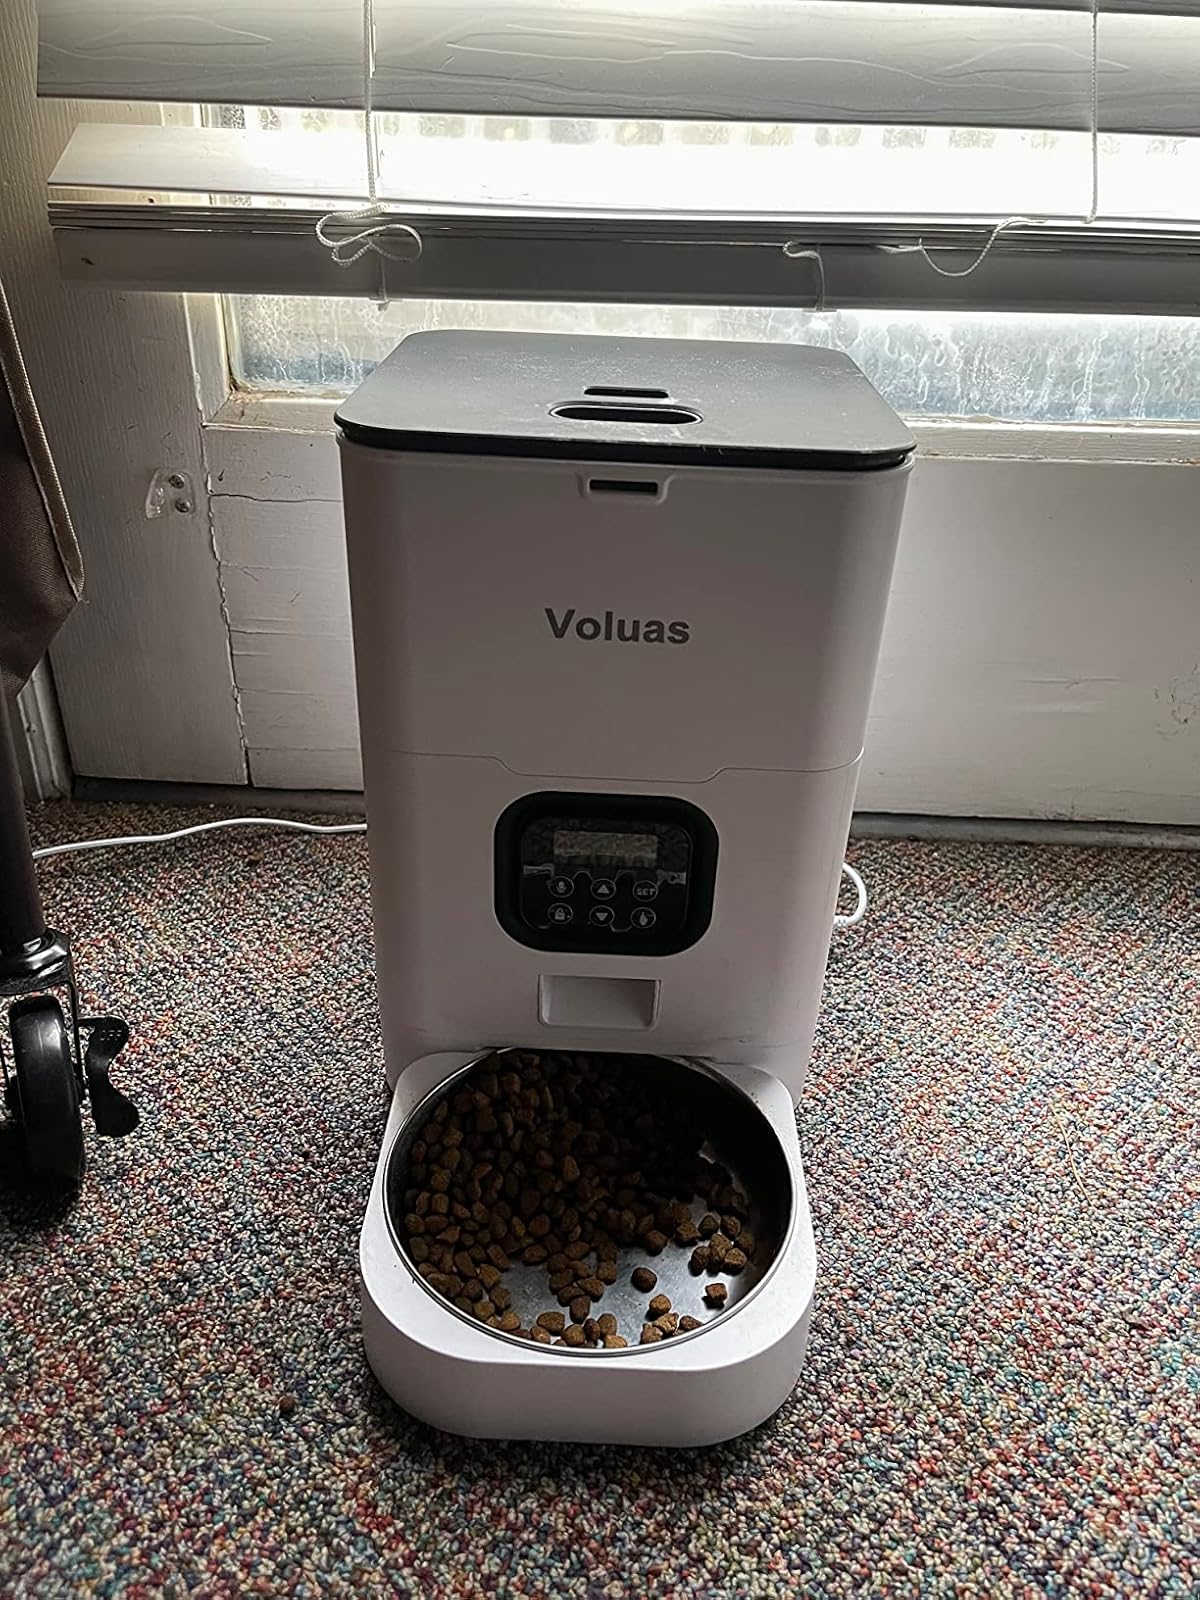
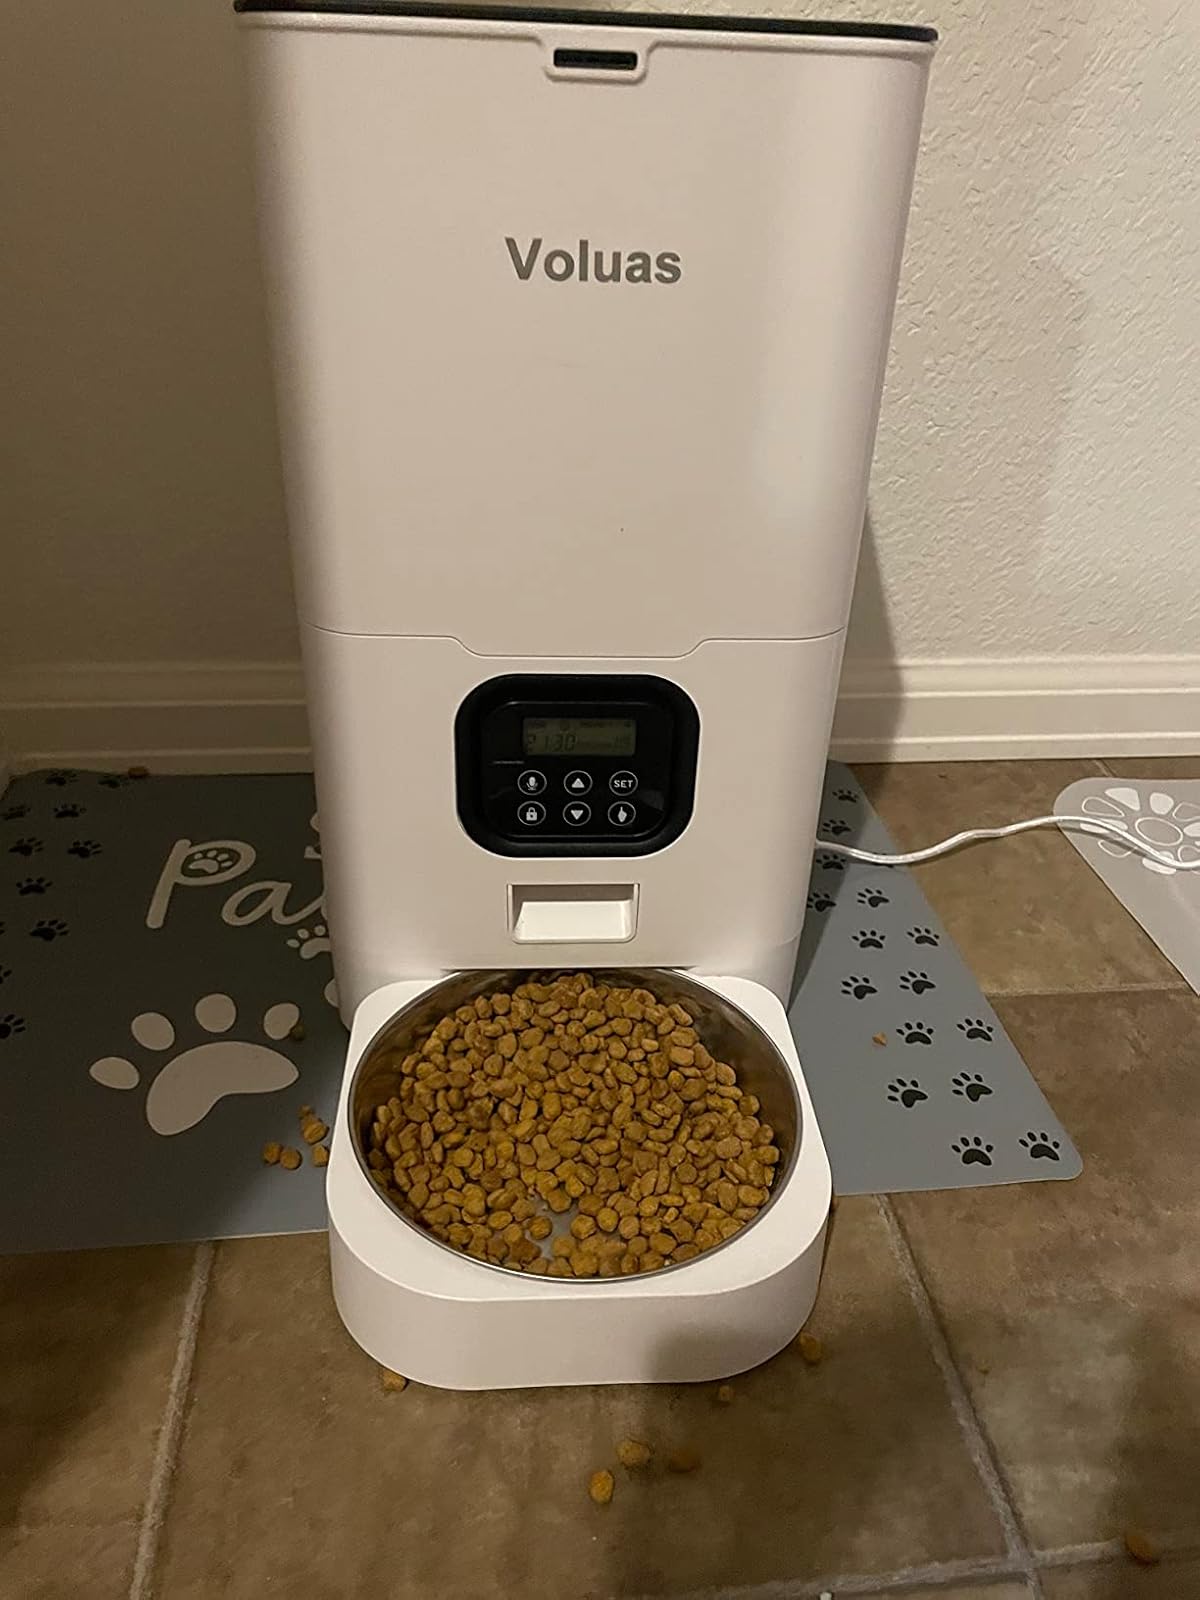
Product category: items_feeder
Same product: yes